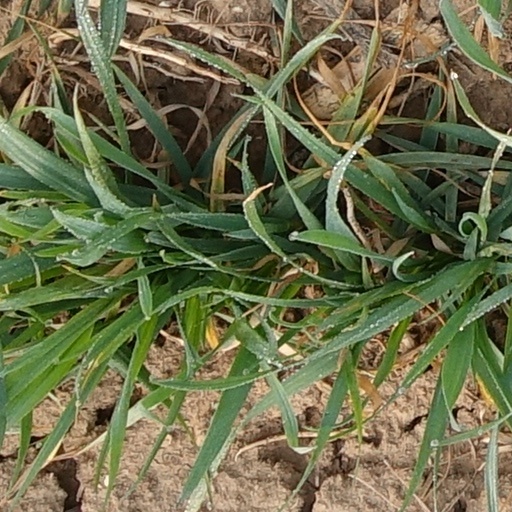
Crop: wheat